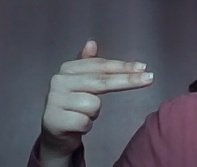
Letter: ghain